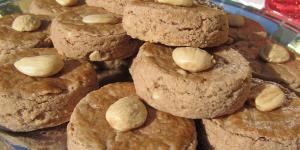
mantecados de almendra con thermomix